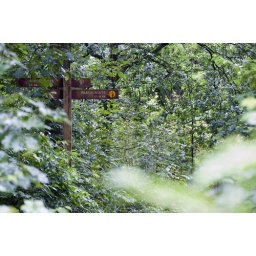
A sign in the forest